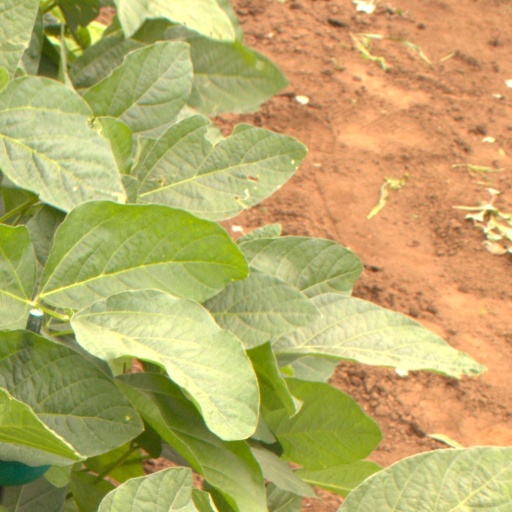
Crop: soybean